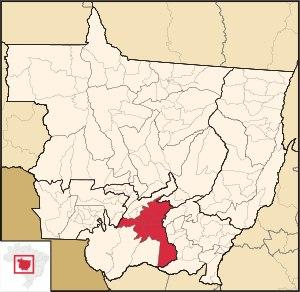
La microrégion de Cuiabá est l'une des quatre microrégions qui subdivisent le centre-sud de l'État du Mato Grosso au Brésil.